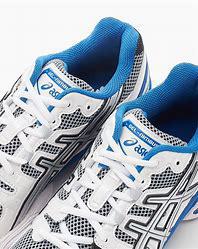
Brand: Asics
Model: Gel Nimbus 9